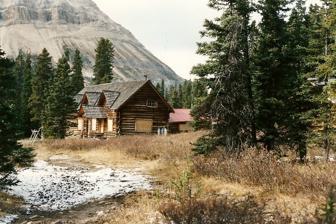
Building: Skoki Ski Lodge
Country: Canada
Year built: 1931
Building in Alberta, Canada Skoki Ski Lodge Location Alberta , Canada Elevation 7100 feet Founder Ski Club of the Canadian Rockies Built 1931 Architect Earl Spencer Architectural style(s) Rustic Design Tradition Governing body Parks Canada Website Parks Canada page National Historic Site of Canada Designated 1992 The Skoki Ski Lodge National Historic Site of Canada was built in 1930-31 in the Skoki Valley of Canada's Banff National Park . Built by local members of the Ski Club of the Canadian Rockies, the lodge was the first commercial building built specifically to serve skiers in Canada, and possibly in North America. Design and construction work was carried out by local outfitter and builder Earl Spencer with help from Spud White and Victor Kutschera. The lodge was progressively expanded through 1936 by outfitter, guide and log home builder Jim Boyce who was also managing the Lodge the time. It has remained unaltered since that time. The Lodge operates throughout the year. The Skoki Ski Lodge is 6.8 miles (10.9 km) from the nearest road. The lodge was conceived by Clifford Whyte and Cyril Paris. The first version of the lodge was a single story log building, 25 feet (7.6 m) by 16 feet (4.9 m). A resting shelter, the Halfway Hut, was built the following year halfway between Skoki and the Lake Louise railway station. A kitchen and two cabins were also built that year. Management was taken over by Clifford Whyte's younger brother Peter and his wife Catharine of whom the Whyte Museum of the Canadian Rockies is named. After the 1932 season, when a guest was killed in an avalanche, Jim Boyce took over management and continued to operate the camp through the 1930s. A major expansion took place in 1935-36. The upper story rooms were added at this time, as well as a bathhouse and more cabins. In 1972 the lease passed from the Ski Club to Locke's Resorts of the Canadian Rockies. The camp was designated a National Historic Site of Canada in 1992. The first non-native to explore the Skoki Valley was James Foster Porter of Illinois in 1911. Porter and his companions suggested many names for the beautiful place, including the "Skokie Valley" which was later revised to Skoki. Skoki, the new spelling, is a Native word for "swamp" which does not actually reflect the valley. Porter was so impressed with the name that a suburb in Chicago near his home was later renamed Skokie. The lodge was designated as a National Historic Site of Canada in 1992 for its contribution to early tourism in the national parks and as an example of the rustic designs style. During the 2011 royal tour of Canada , the Duke and Duchess of Cambridge stayed at the lodge. References